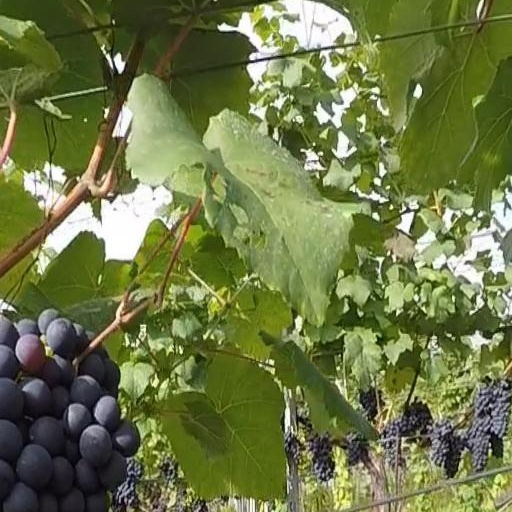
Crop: grape